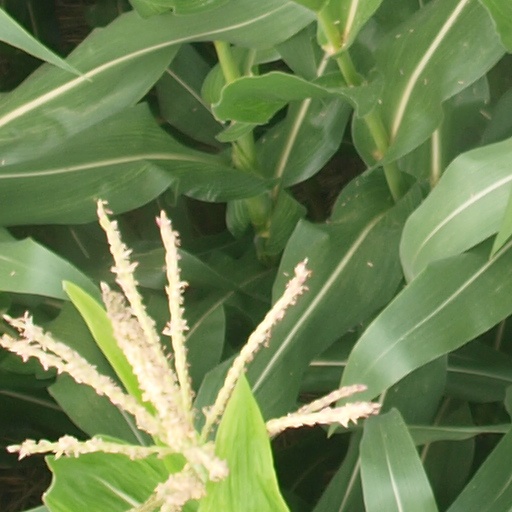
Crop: maize; corn